Lohoof

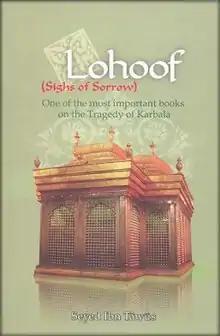

Lohoof (Arabic: لُهوف) is a book by Sayyed Ibn Tawus, a Shia jurist, theologian, and historian. It is kind of Maqtal al-Husayn (Arabic: مقتل الحسين), narrating the Battle of Karbala, the death of Husayn ibn Ali, and subsequent events.